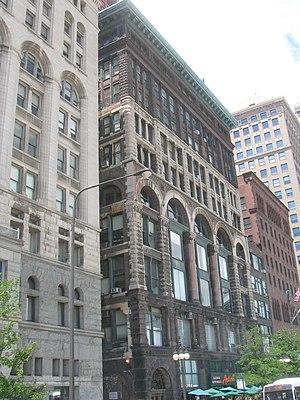
L'Historic Michigan Boulevard District est un quartier historique du secteur communautaire du Loop de Chicago s'étendant autour de Michigan Avenue entre 11th Street ou Roosevelt Road, selon les sources, et Randolph Street. Le district doit son nom à la situation géographique de la ville de Chicago dans les Grands Lacs. Il a été désigné Chicago Landmark le 27 février 2002. Le district comprend de nombreux édifices importants sur Michigan Avenue, en face de Grant Park, dont plusieurs hôtels de luxe comme le Blackstone Hotel, le Congress Plaza Hotel ou encore le Hilton Chicago. En outre, c'est dans cette section de Michigan Avenue que se trouve le terminer de l’U.S. Route 66. Le district est un axe d'une renommée comparable avec la Cinquième Avenue à New York et Princes Street à Édimbourg. Il se trouve juste au sud du Michigan–Wacker Historic District et à l'est du Loop Retail Historic District.